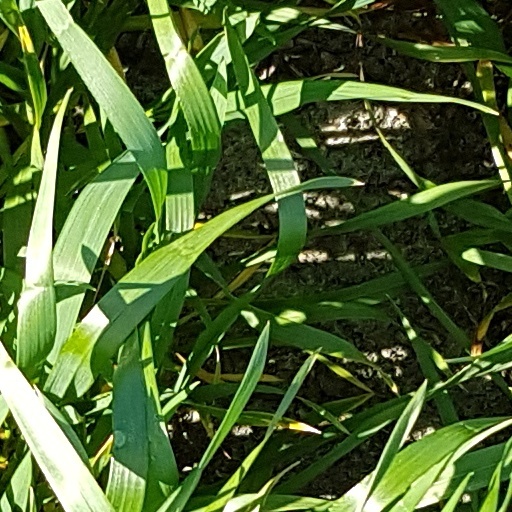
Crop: wheat